Big Butte Creek

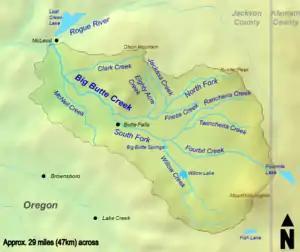
A map of the Big Butte Creek watershed

Big Butte Creek drains approximately of southern Oregon. Elevations range from at the creek's mouth to at the summit of Mount McLoughlin, with an average of . About 56 percent is federally owned by the Bureau of Land Management and the United States Forest Service, 44 percent is privately owned, and a small fraction belongs to the City of Medford.